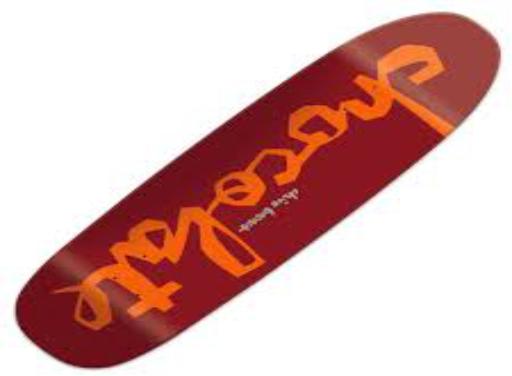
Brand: Chocolate Skateboards
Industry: Sports